BR Standard Class 7 70013 Oliver Cromwell

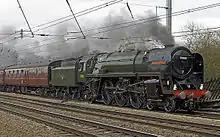
70013 "Oliver Cromwell" passing through Welham Green pulling the "Great Northern" from Cleethorpes to King's Cross on 28 February 2009

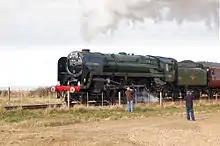
70013 "Oliver Cromwell" approaching Weybourne on the North Norfolk Railway on 11 March 2010

"Oliver Cromwell" became part of the National Railway Museum's National Collection immediately after the end of the "Fifteen Guinea Special" (70000 "Britannia", later preserved privately, had previously been earmarked for this move). Despite a steam ban after 11 August 1968, 70013 moved under its own steam on 12 August to its old shed at Norwich and then, on 13 August, to Diss whence it was transported by road to Bressingham Steam & Gardens. At Bressingham, 70013 was in service to provide footplate rides until the 1980s, before retiring into the museum exhibition.